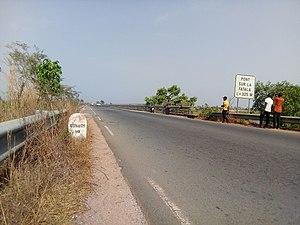
Pont de Fatala Boffa This is an image with the theme ""Africa on the Move or Transport"" from: Guinea"
Boffa est une ville de Guinée, chef-lieu de la préfecture homonyme.